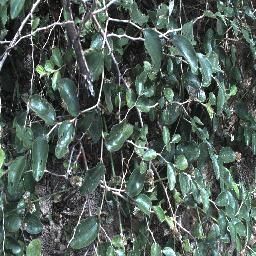
Label: chinee_apple